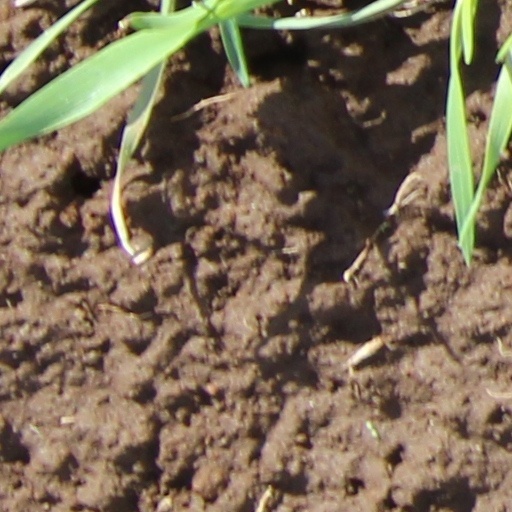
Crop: wheat